Remetschwil

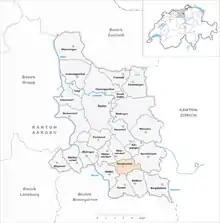
Remetschwil

Remetschwil is a municipality in the district of Baden in the canton of Aargau in Switzerland.